Dartington Hall

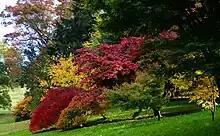
Autumn in the gardens

The gardens were created by Dorothy Elmhirst with the involvement of major landscape designers Beatrix Farrand and Percy Cane and feature a tiltyard (thought actually to be the remains of an Elizabethan water garden) and major sculptures, including examples by Henry Moore, Willi Soukop and Peter Randall-Page. There is an ancient yew tree ("Taxus baccata") reputed to be nearly 2000 years old and legend has it that Knights Templar are buried in the graveyard there, although there is no evidence to substantiate this.